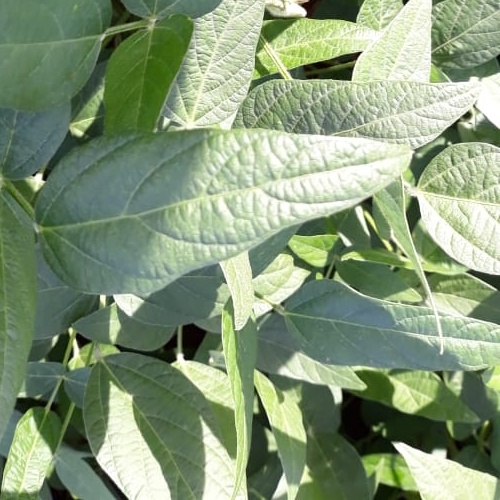
Label: Healthy